Katie Leung

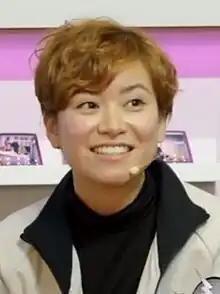
Leung at the 2020

Katie Leung (born 8 August 1987) is a Scottish actress. She first gained fame for playing Cho Chang, Harry Potter's first love interest in the "Harry Potter" film series, and subsequently for her roles as Caitlyn Kiramman in the Netflix animated series "Arcane" and Ash in the Amazon Prime Video sci-fi series "The Peripheral". Among British television audiences, Leung is known for her lead roles in the miniseries dramas "One Child" and "Strangers" and her supporting role in the police dramedy "Annika".